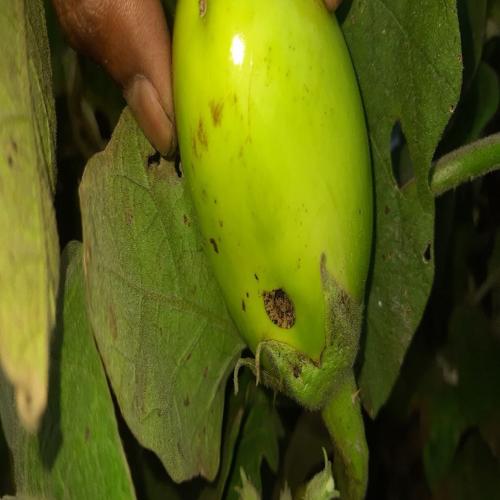
Label: Shoot and Fruit Borer